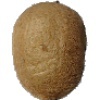
Label: Kiwi 1